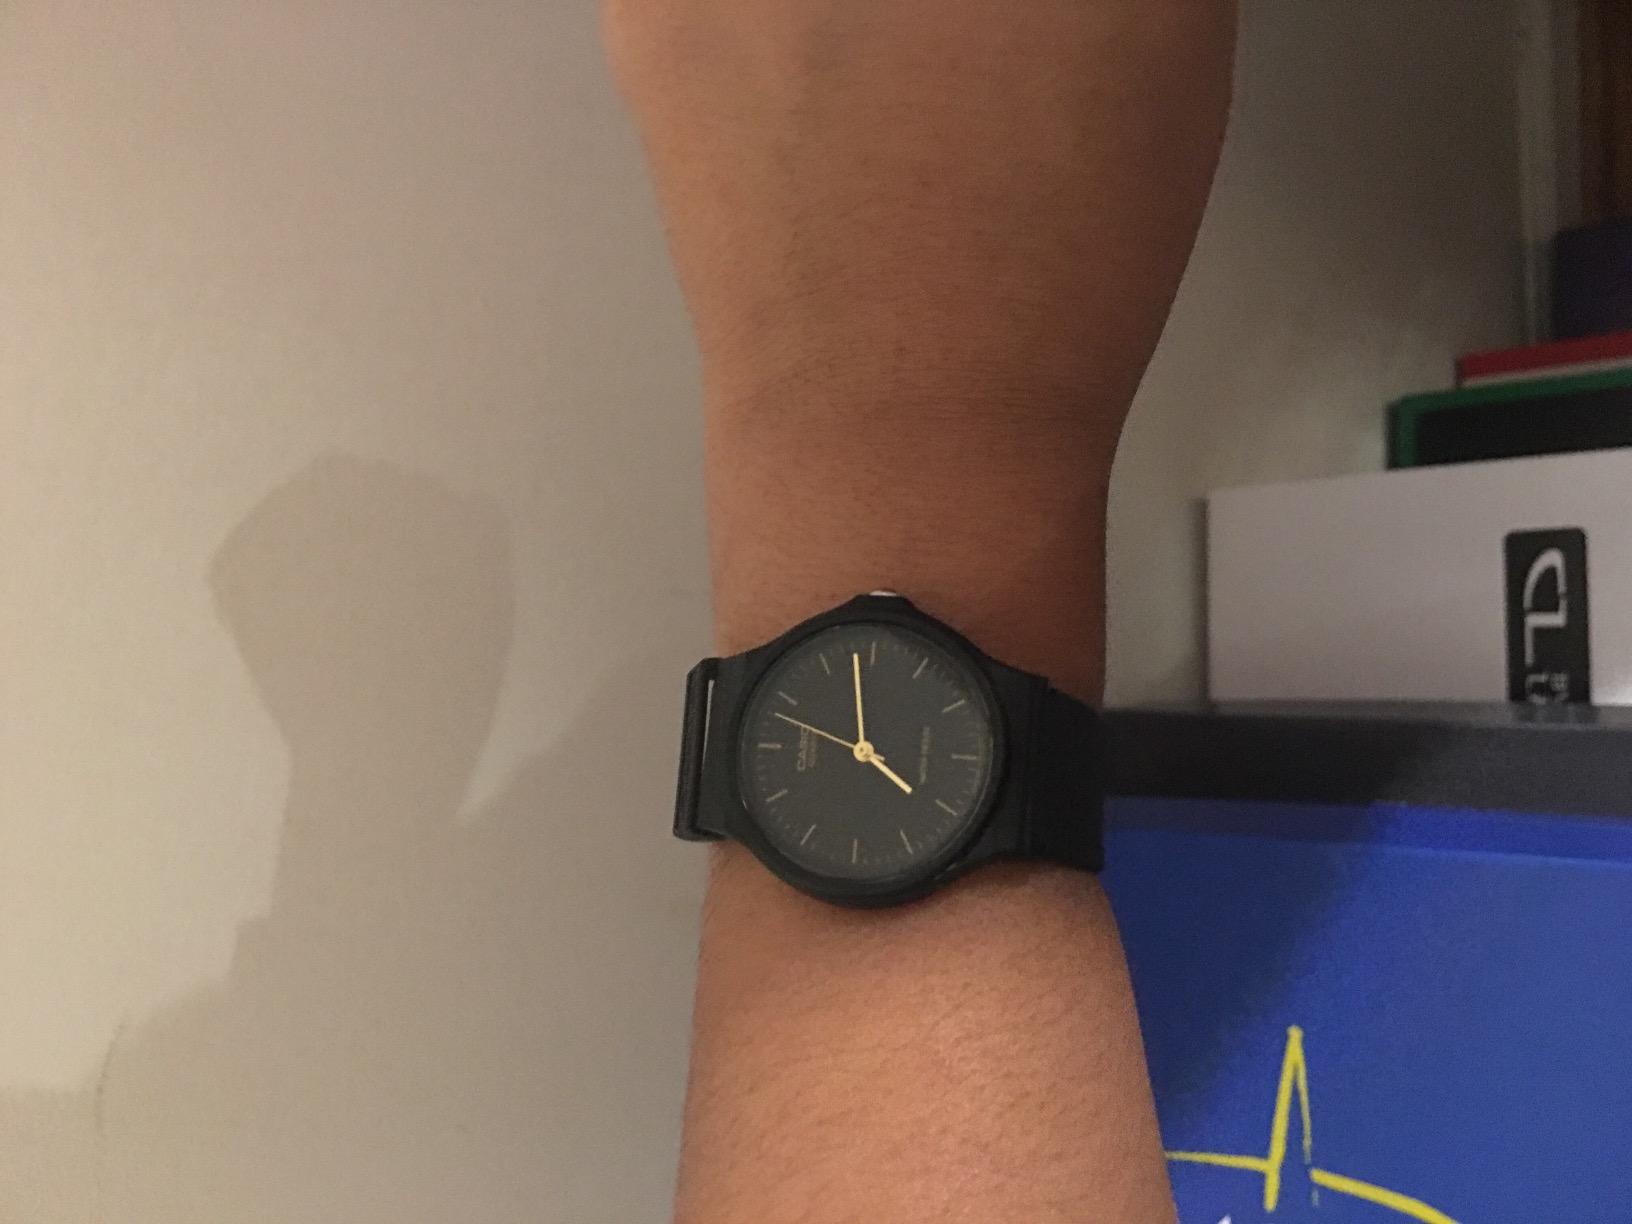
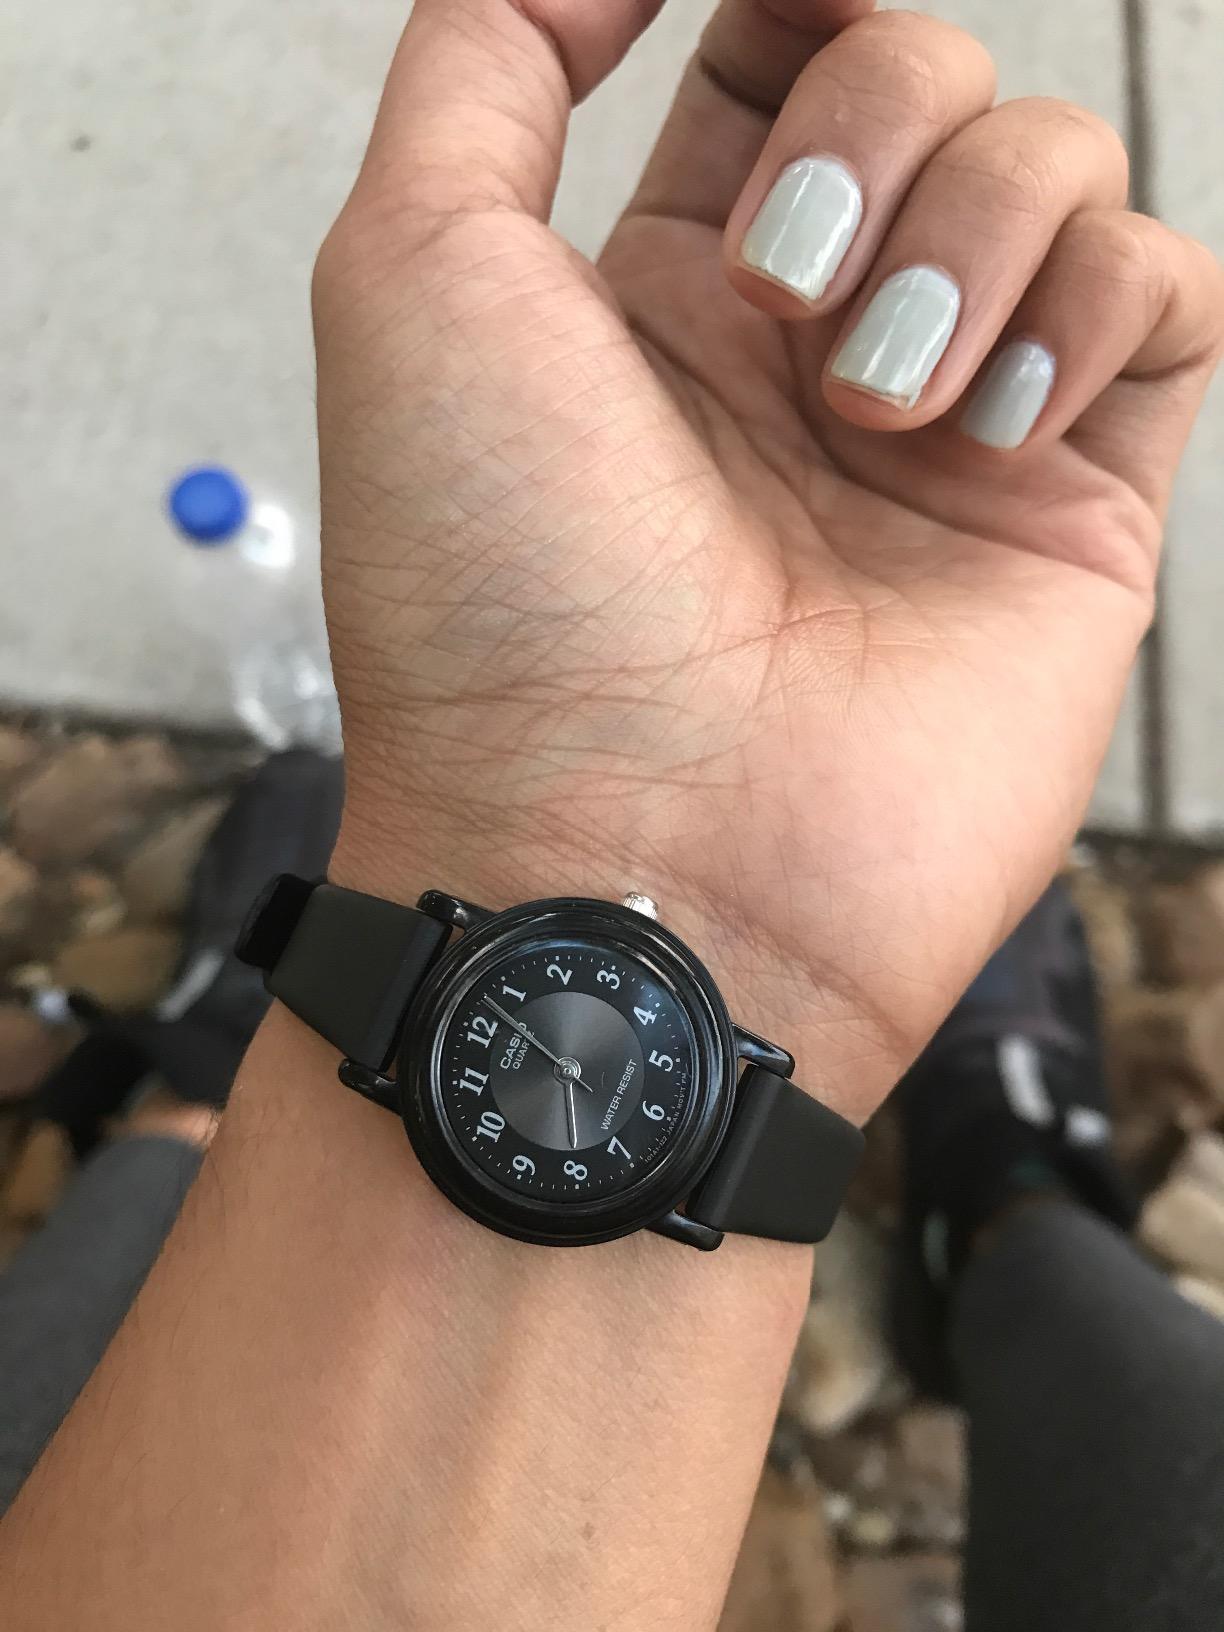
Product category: accessories_watch
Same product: no